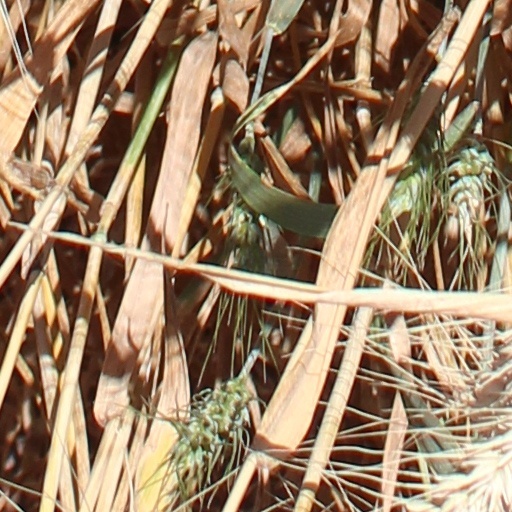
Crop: wheat